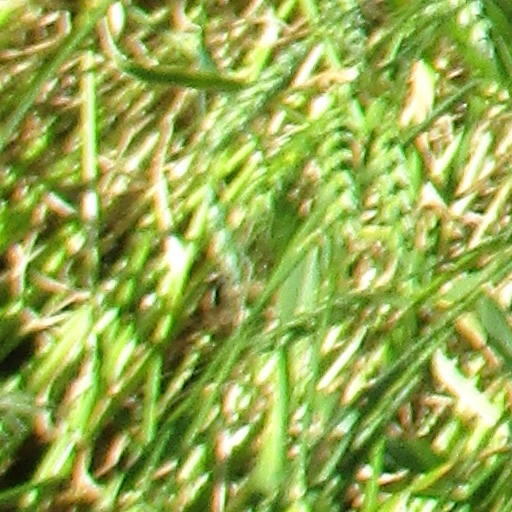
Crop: wheat